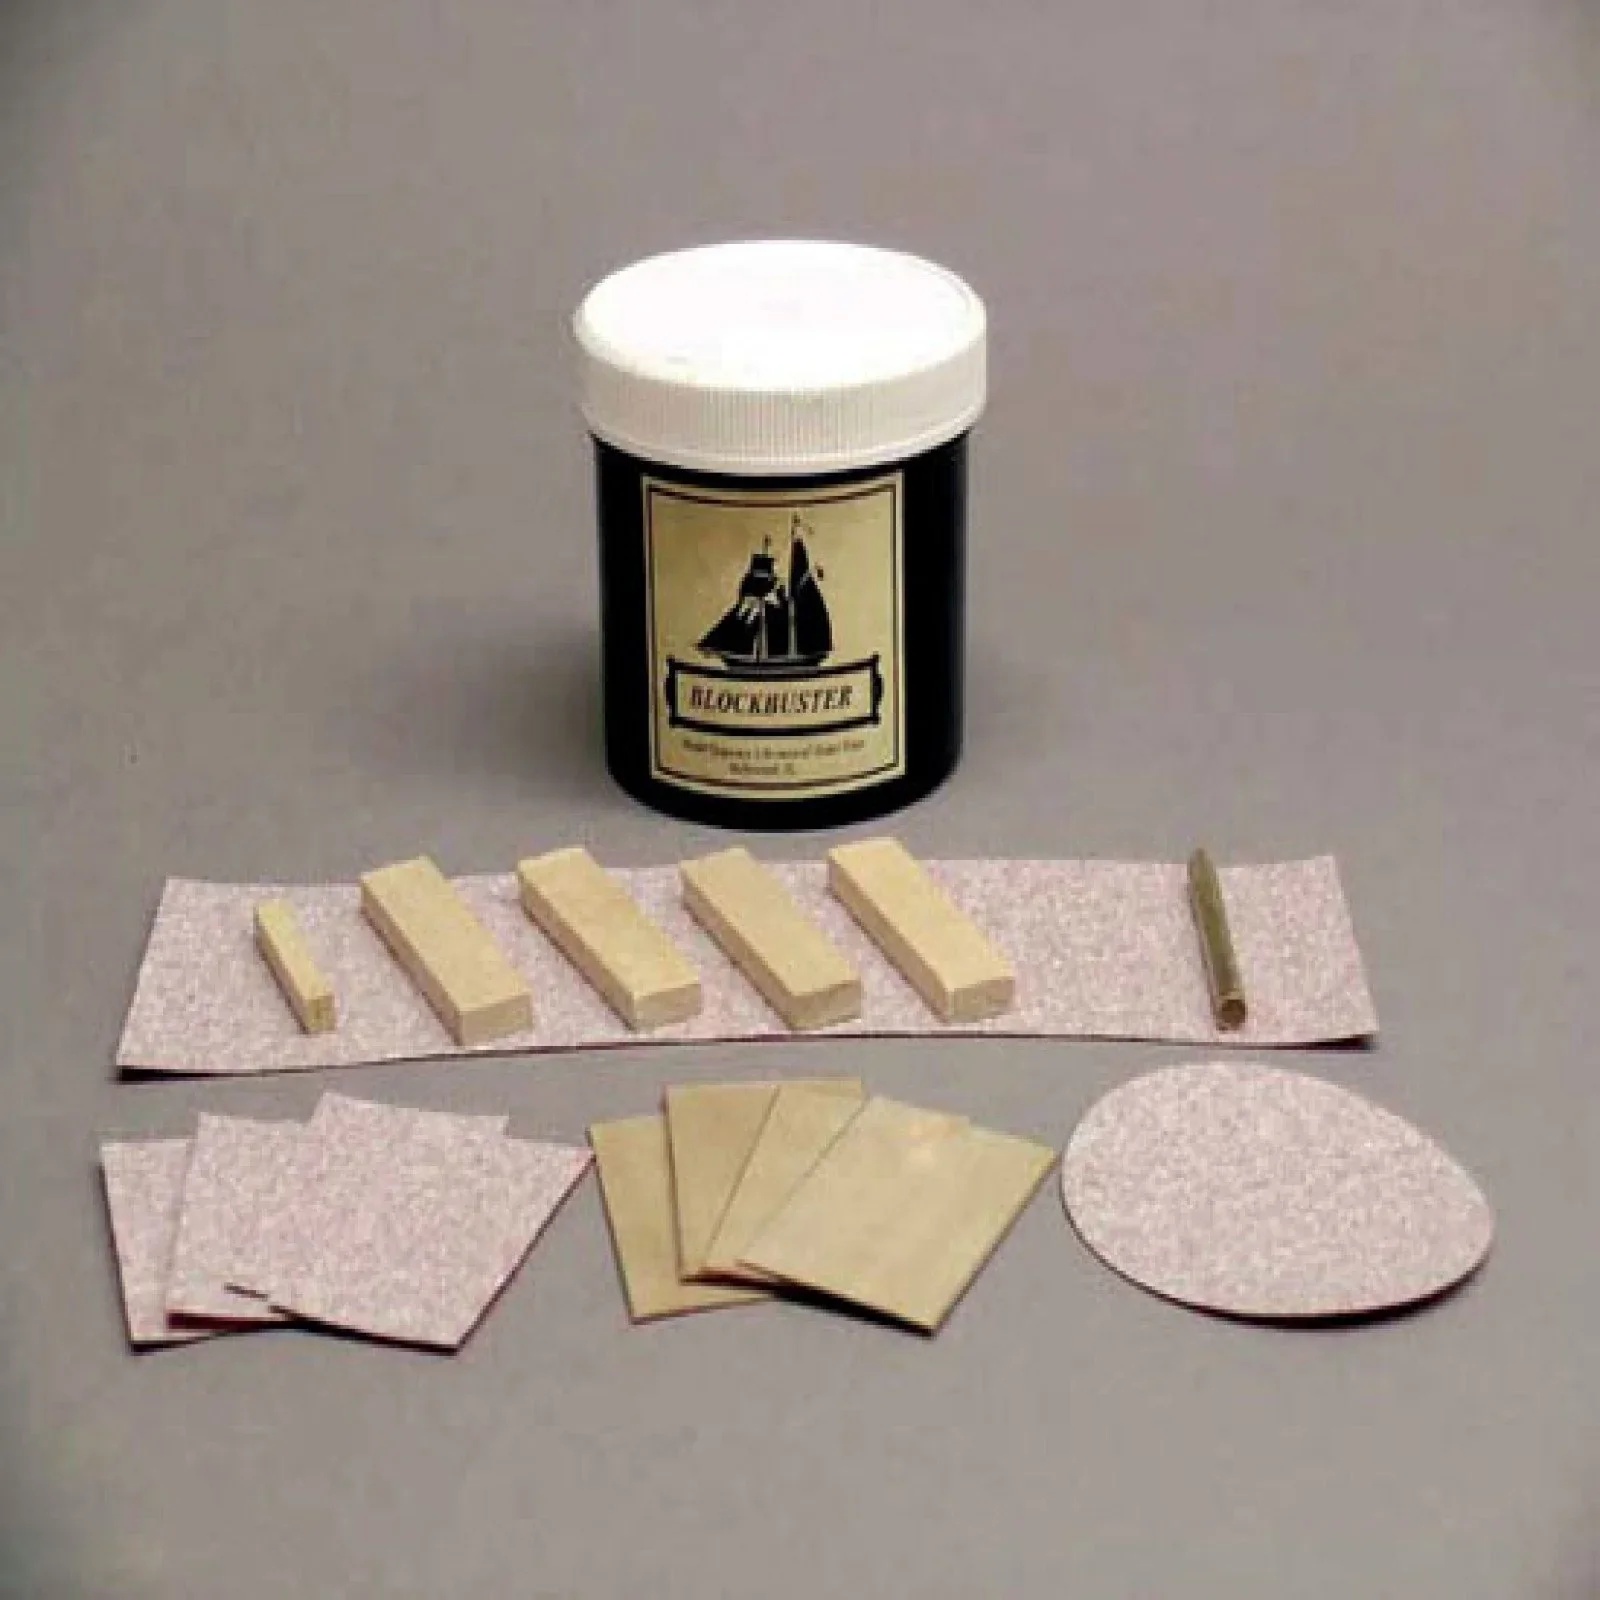
Model Shipways - High Speed Block Shaper - 27
Brand: Model Shipways
Model Shapeways BLOCK BUSTER - HIGH SPEED BLOCK SHAPER Want more realistic and better-looking blocks for your ship model? Then, you need our Blockbuster! The secret is in the sandpaper lining of cylinder. As you spin the cylinder, the blocks tumble around and rub against the sandpaper, taking on the smooth, rounded shape of real blocks. You can process dozens of blocks at a time. Blockbuster is easy to assemble and operate. Electric drill required for operation.
Category: Hardware > Tools > Deburrers > Power Deburrers